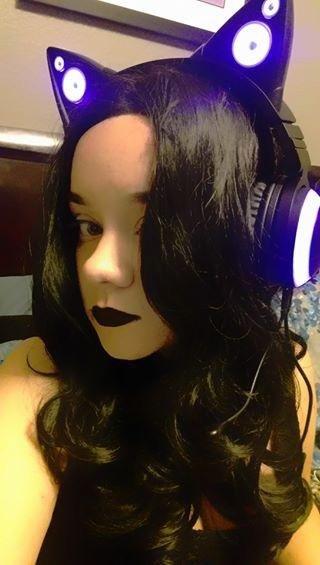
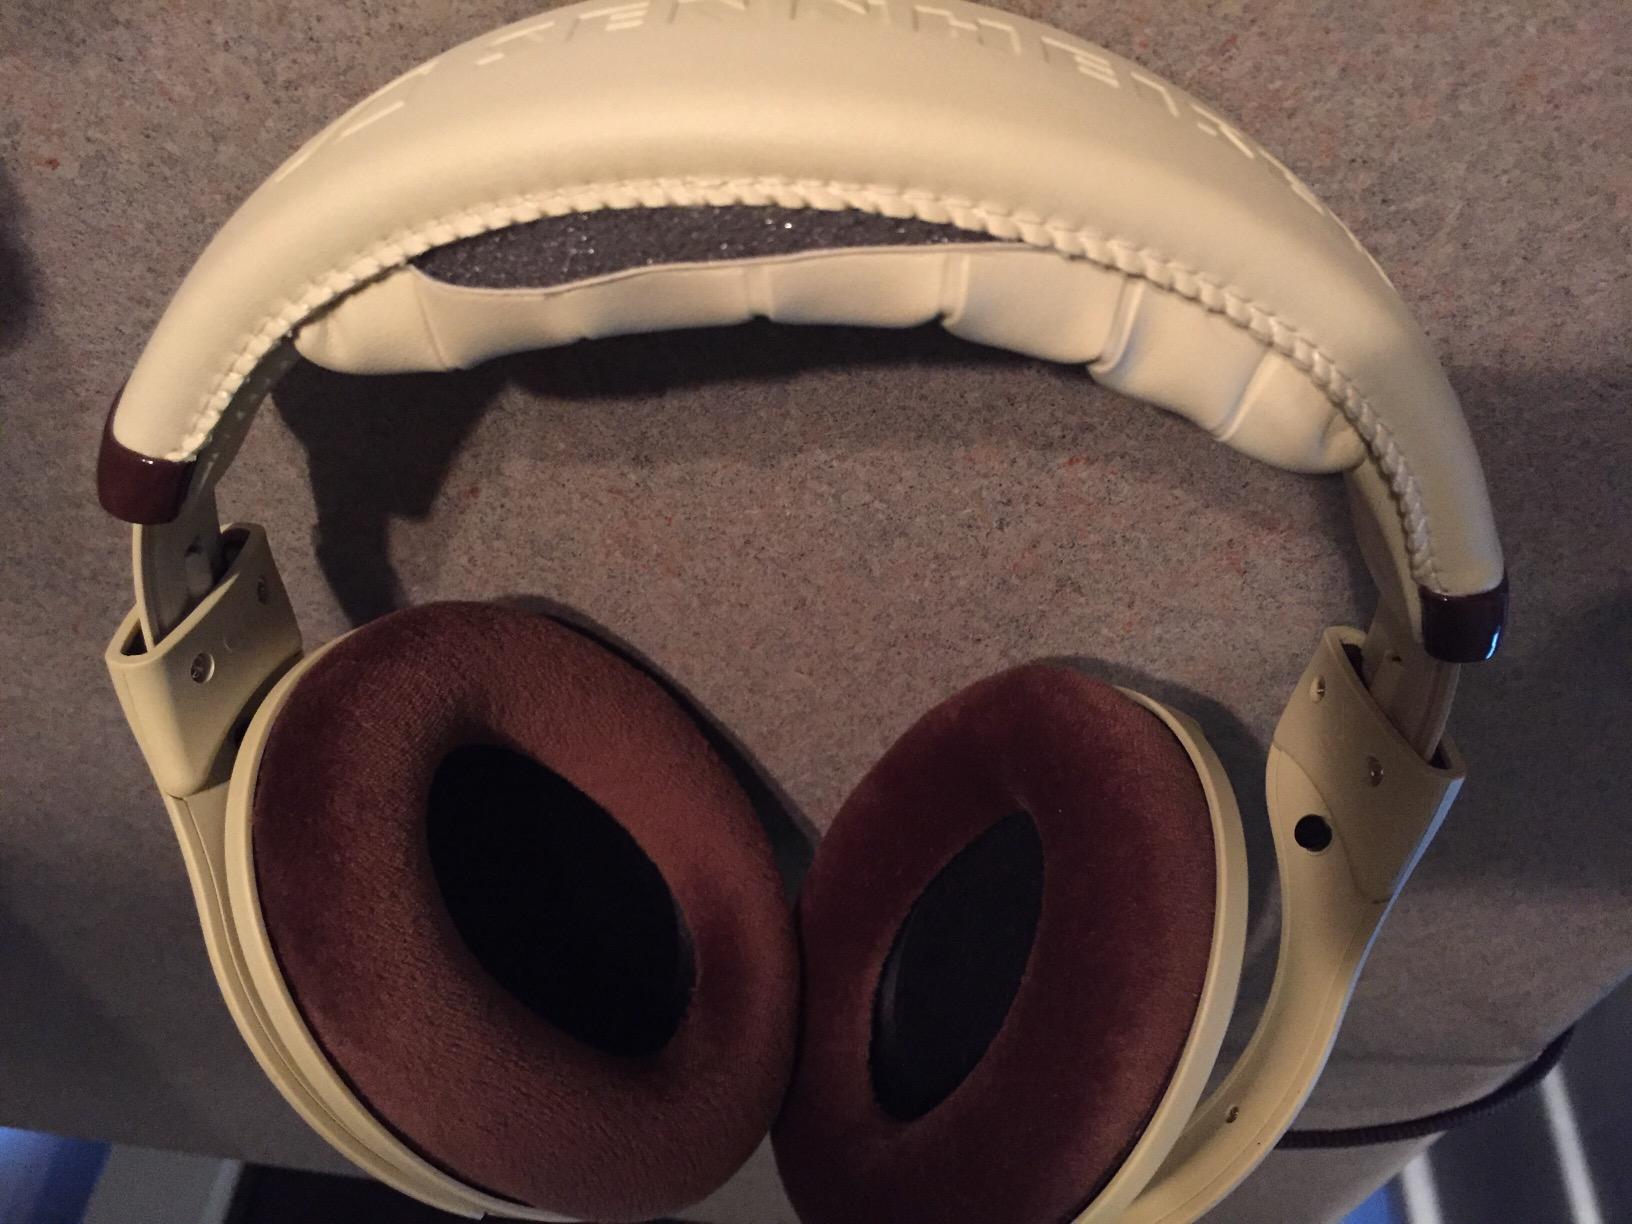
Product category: headphones
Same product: no